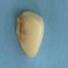
Maize quality: Good